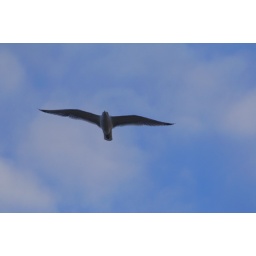
bird in the sky